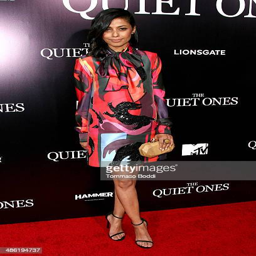
actor attends the premiere held